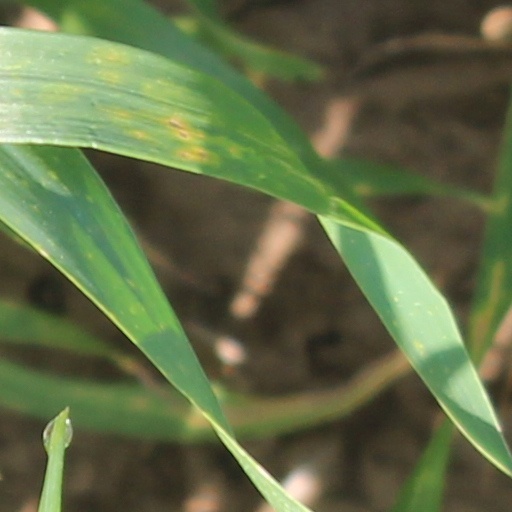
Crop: wheat